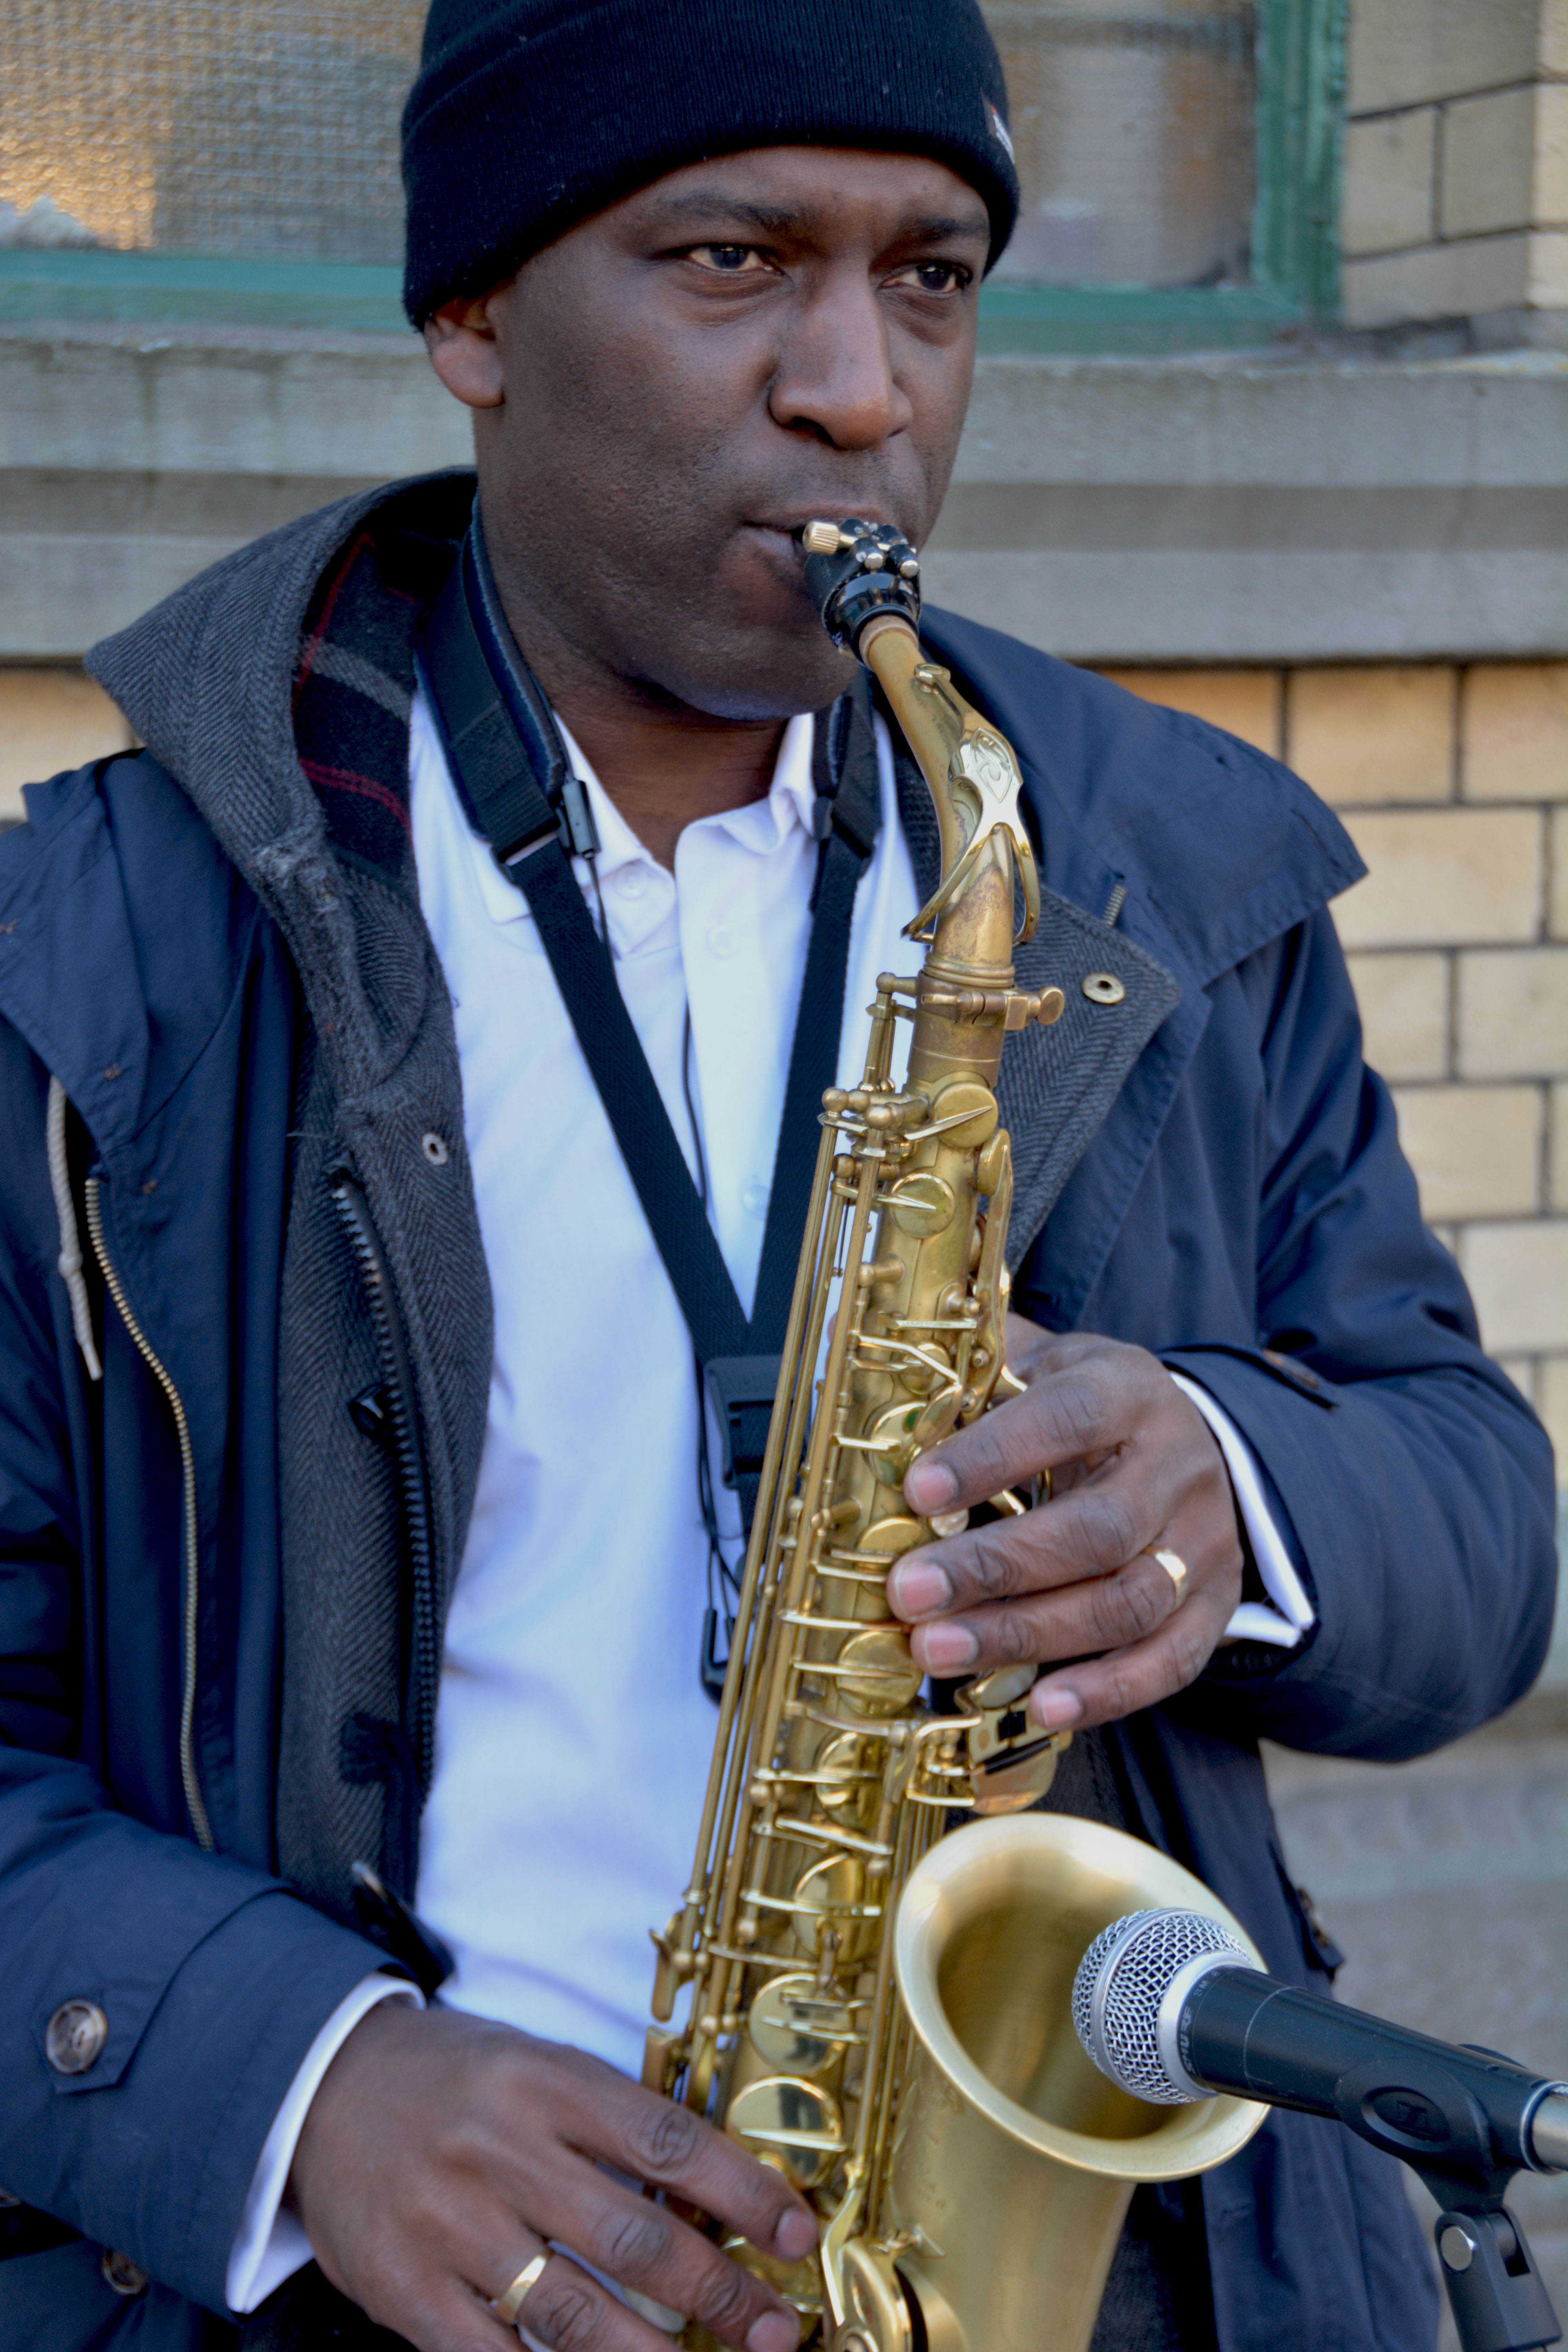
person, music, play, male, money, playing, performer, musician, busking, black, musical instrument, perform, outdoors, saxophone, busk, musical, performance, singing, guitarist, african, entertainment, african american, panhandling, woodwind instrument